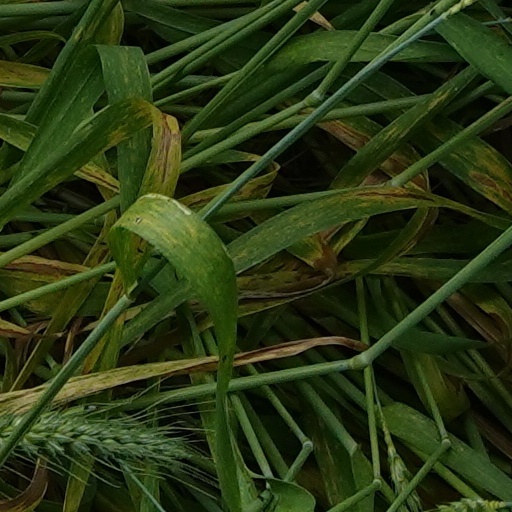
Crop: wheat